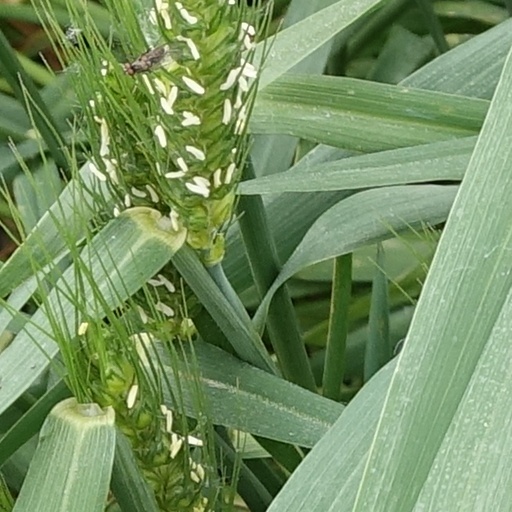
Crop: wheat